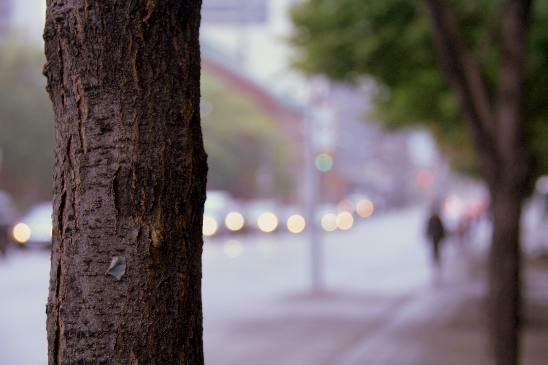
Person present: No